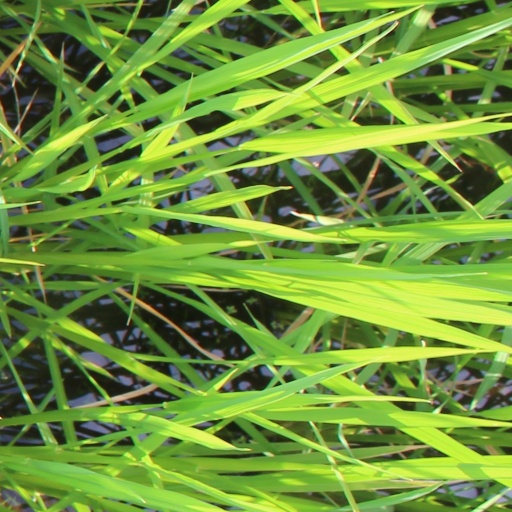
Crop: rice